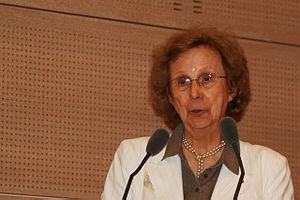
Le prix Femina essai est un prix littéraire français attribué à un essai, il a remplacé en 1999 le prix Femina Vacaresco.
Le traitement des animaux par les hommes et la Shoah ont été comparés par des écrivains, des philosophes et par des défenseurs des droits des animaux. Cette comparaison est dénoncée comme une banalisation de l'Holocauste et critiquée par certaines personnalités et organisations.
Élisabeth de Fontenay, née en 1934, est une philosophe et essayiste française, philosophe reconnue de la question juive et de la cause animale.
Le 7 décembre 2011 est déposée en France une proposition de loi visant à pénaliser les clients de la prostitution et à renforcer la protection des victimes de la traite des êtres humains et du proxénétisme. La pénalisation des clients — via l'instauration d'un « délit général de recours à la prostitution » — fait l'objet d'un débat passionné.